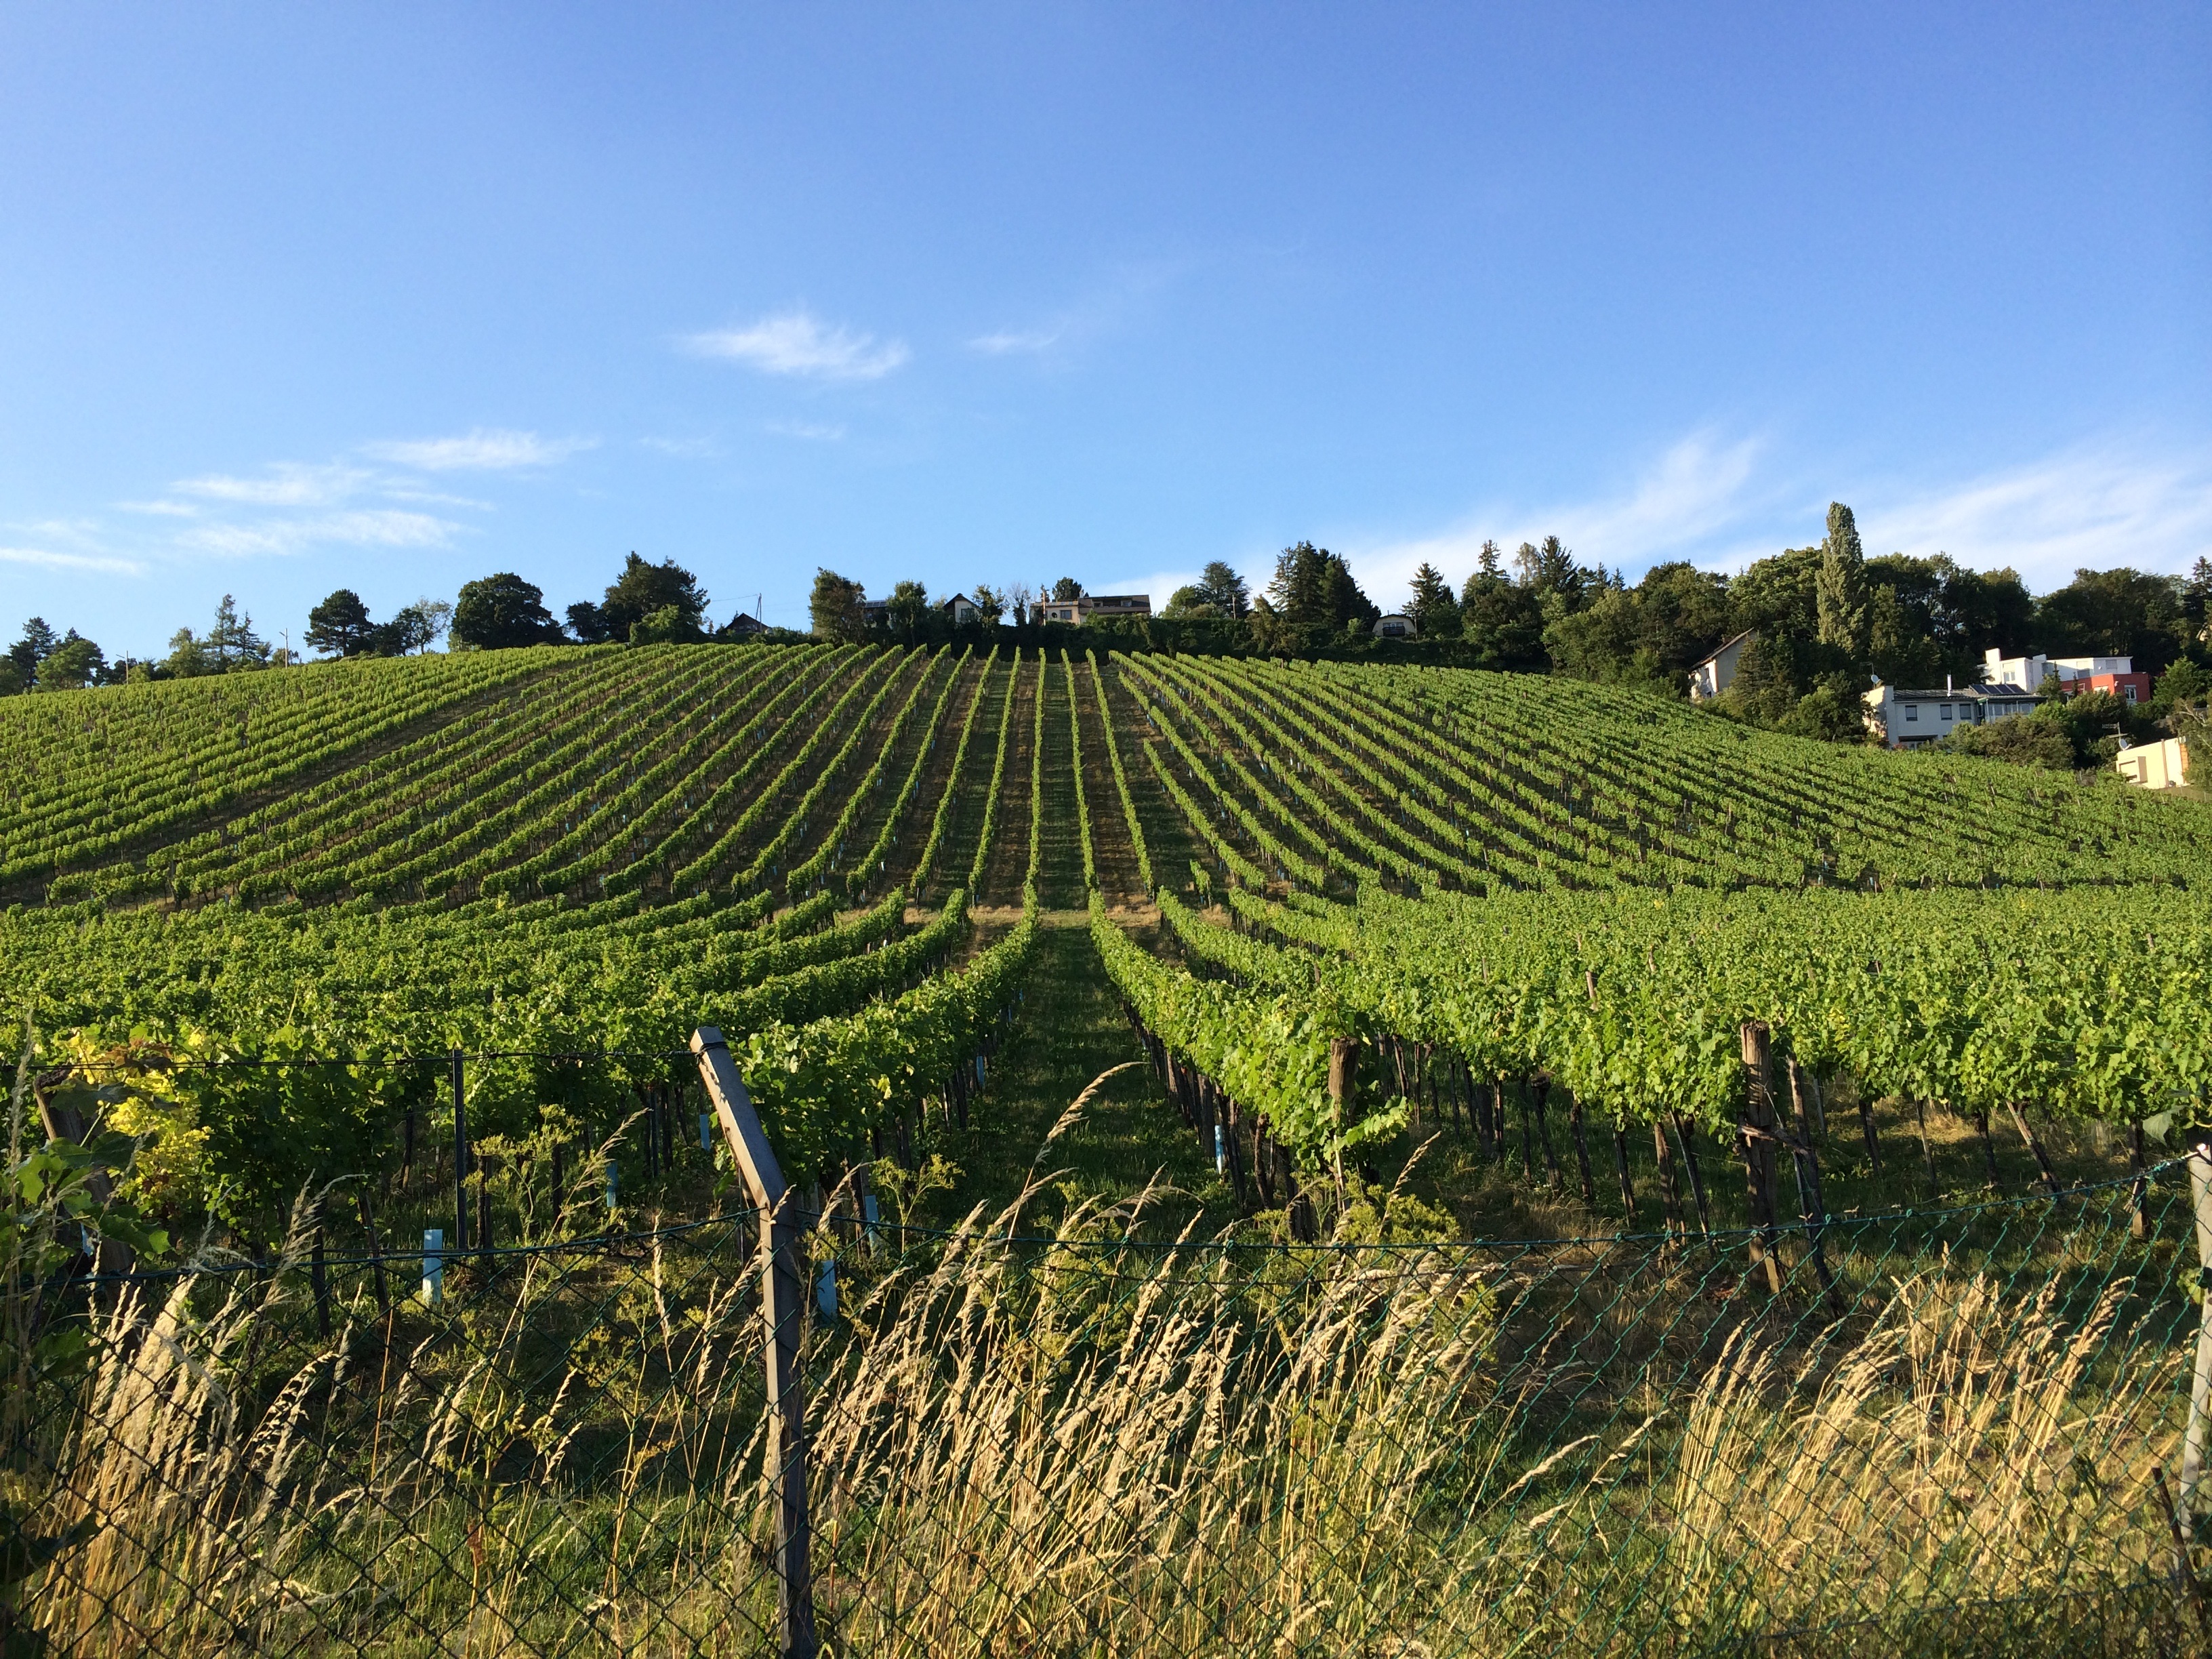
landscape, vineyard, wine, field, farm, crop, soil, agriculture, plain, vienna, plantation, rural area, paddy field, hernals, neuwaldegg